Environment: real
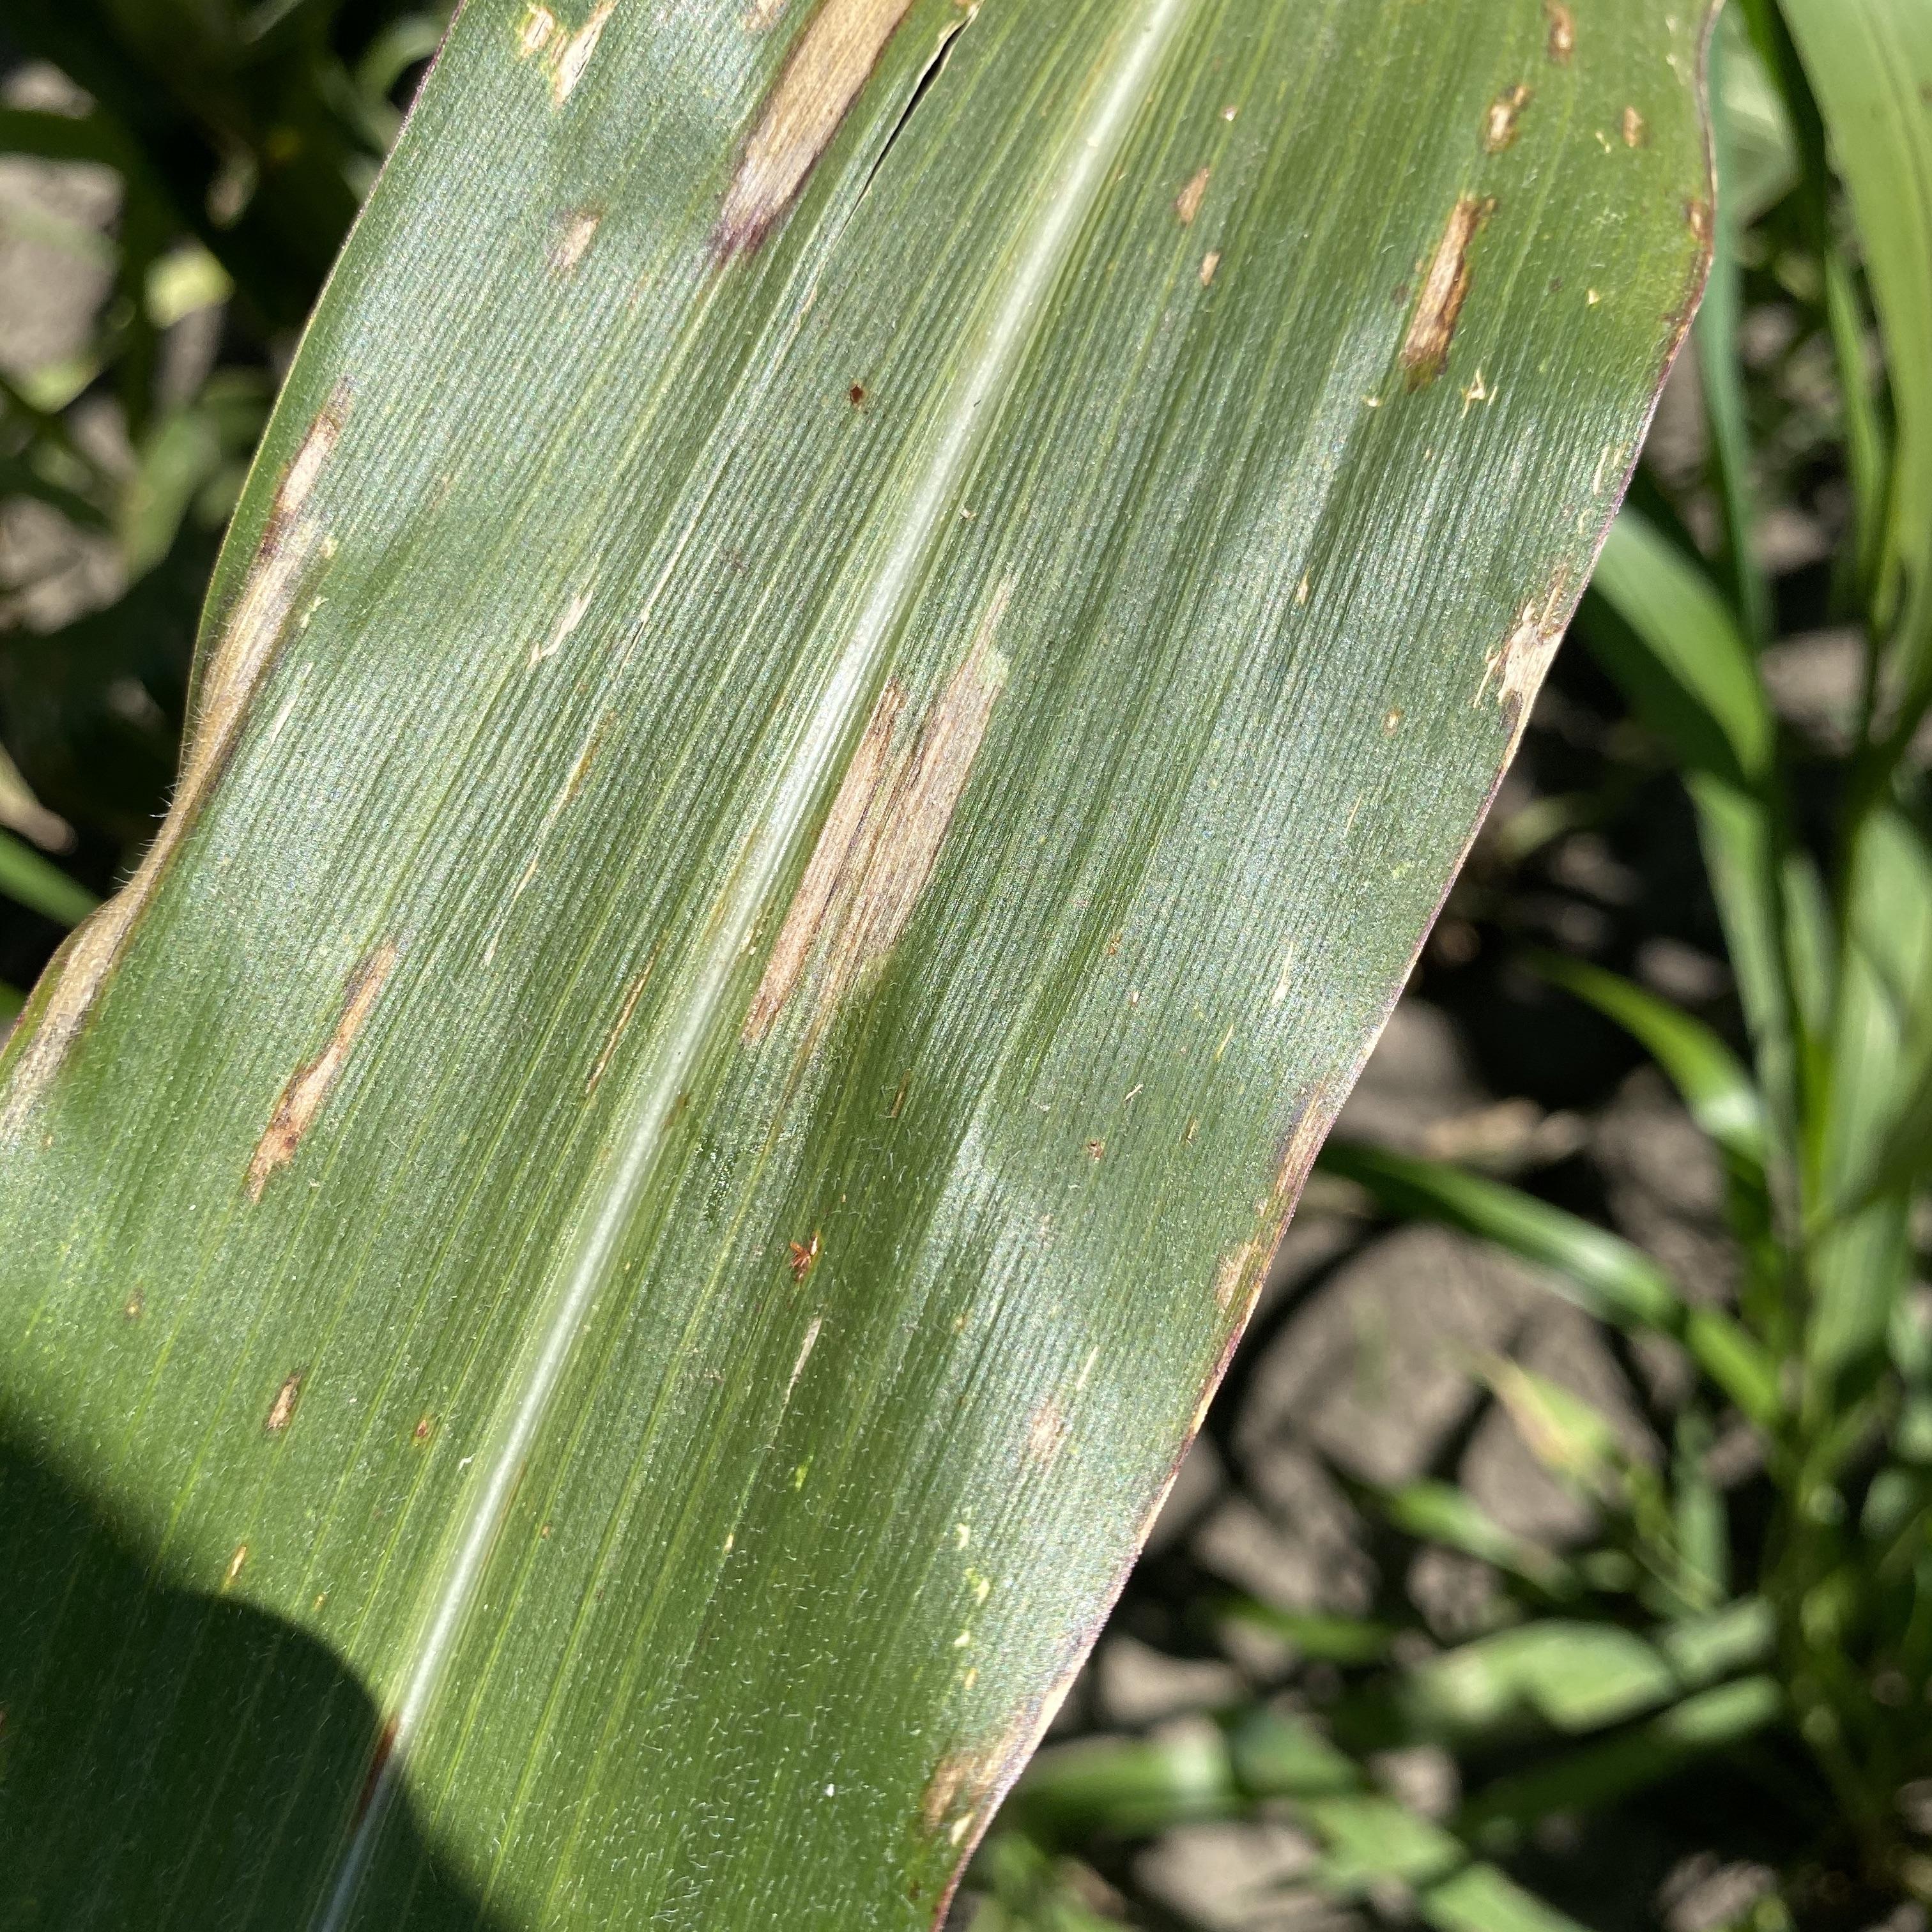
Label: gray_leaf_spot